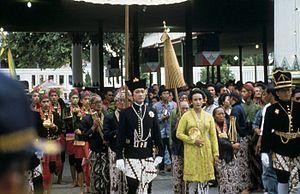
Le sultanat de Yogyakarta, en javanais Kasultanan Ngayogyakarta Hadiningrat, est un État princier d'Indonésie situé dans le centre de l'île de Java. Son territoire constitue l'essentiel de celui du territoire spécial de Yogyakarta.